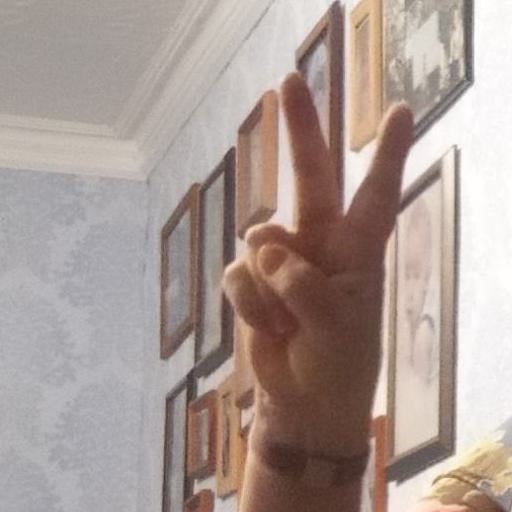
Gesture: peace